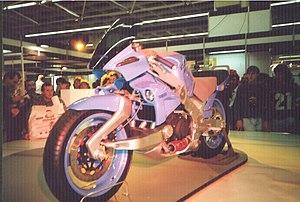
La GTS 1000 est un modèle de motocyclette construite par la firme japonaise Yamaha.